Marian Glinka

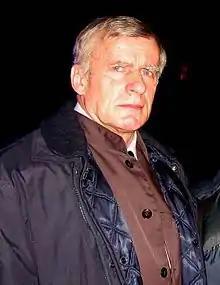
Marian Glinka in August 2007

Marian Witold Glinka (1 June 1943 in Warsaw – 23 June 2008 in Warsaw) was a Polish actor and bodybuilder. He appeared in many Polish movies.